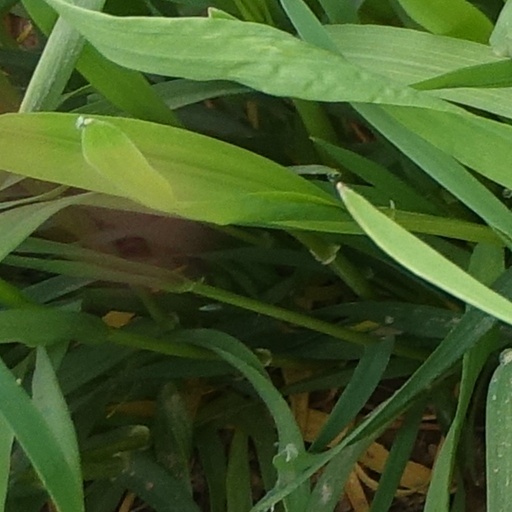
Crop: wheat